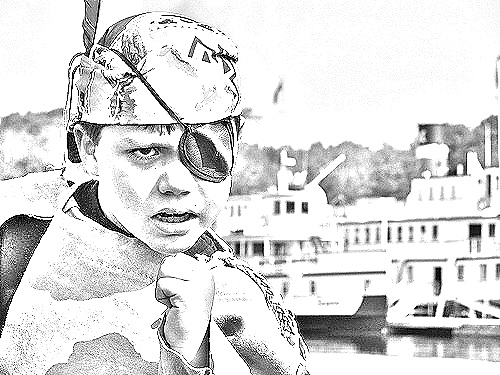
Portrait style: Sketch Portrait